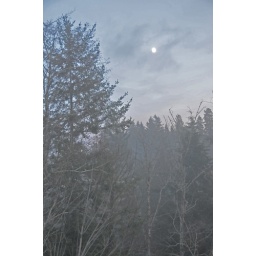
fooling around out truck window on way back from a meeting